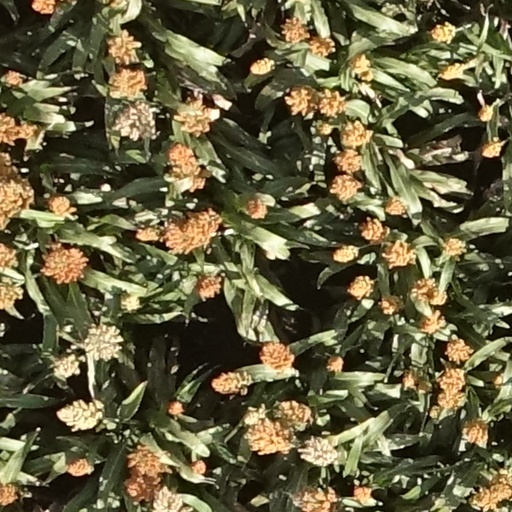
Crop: sorghum